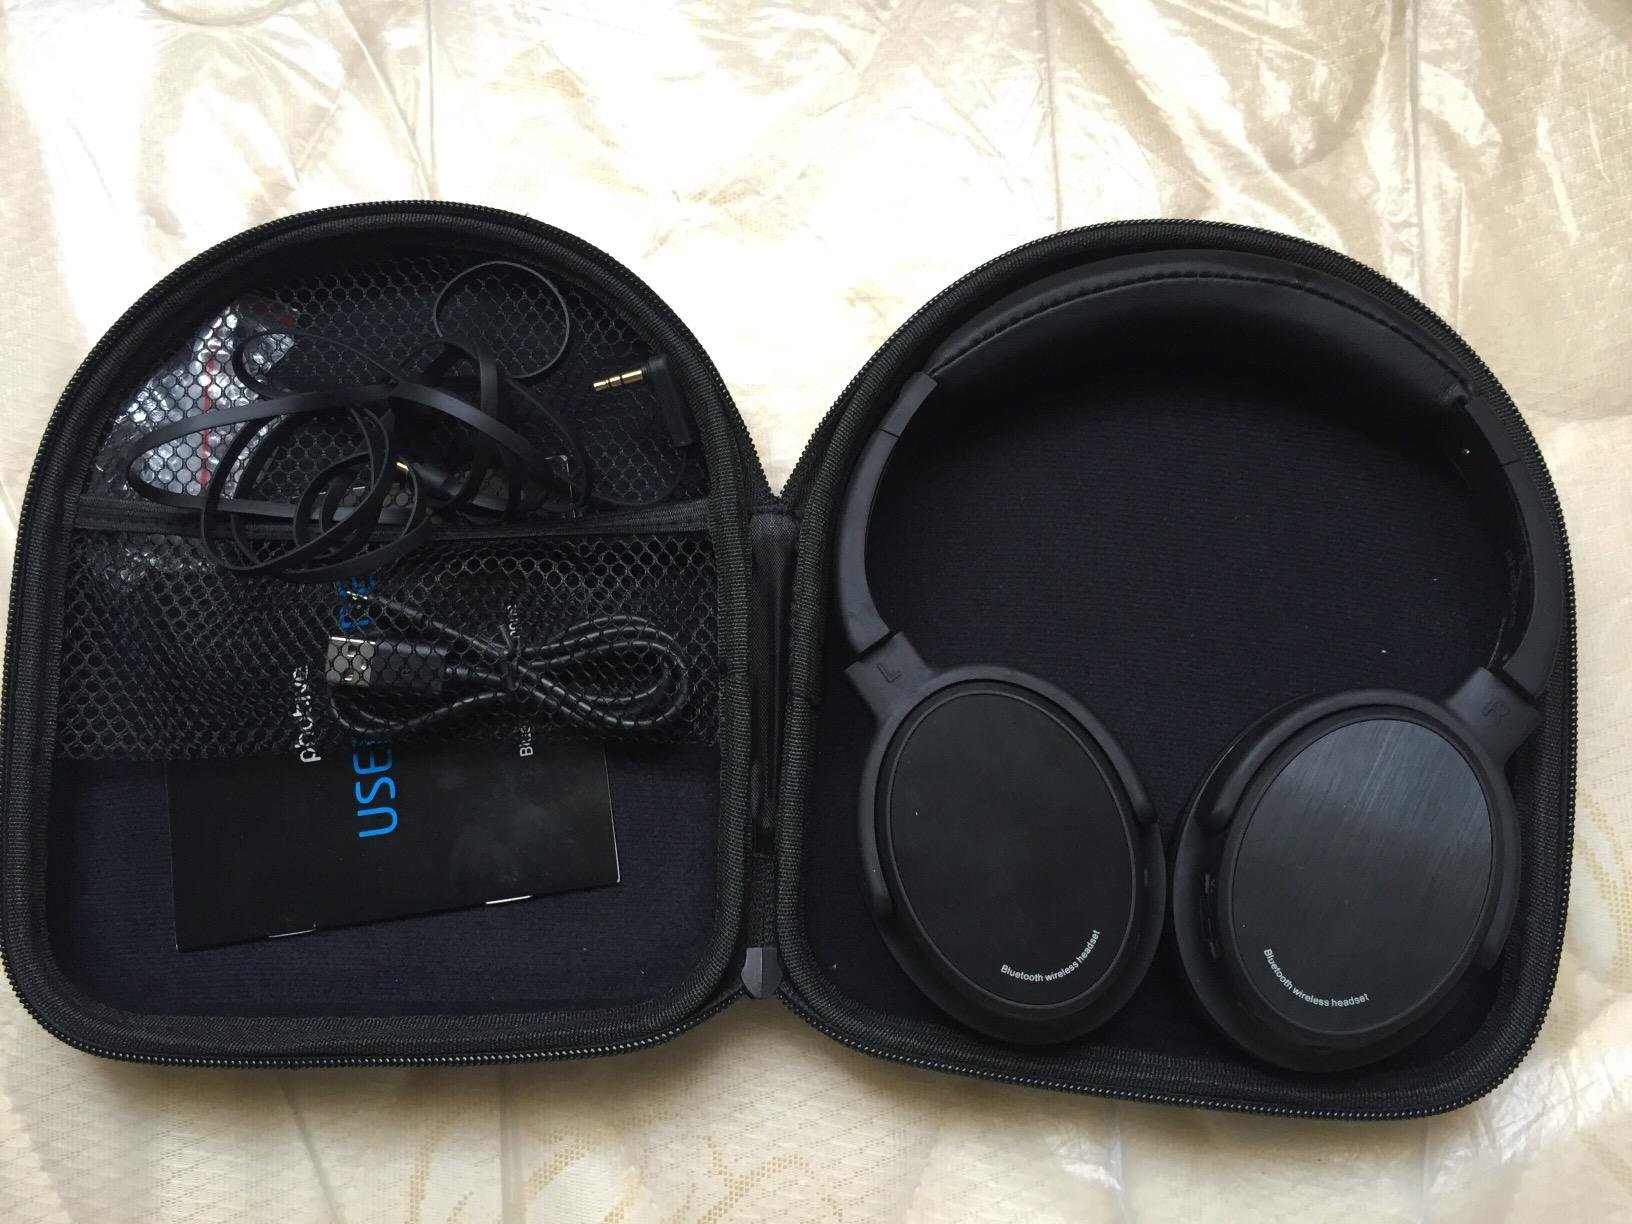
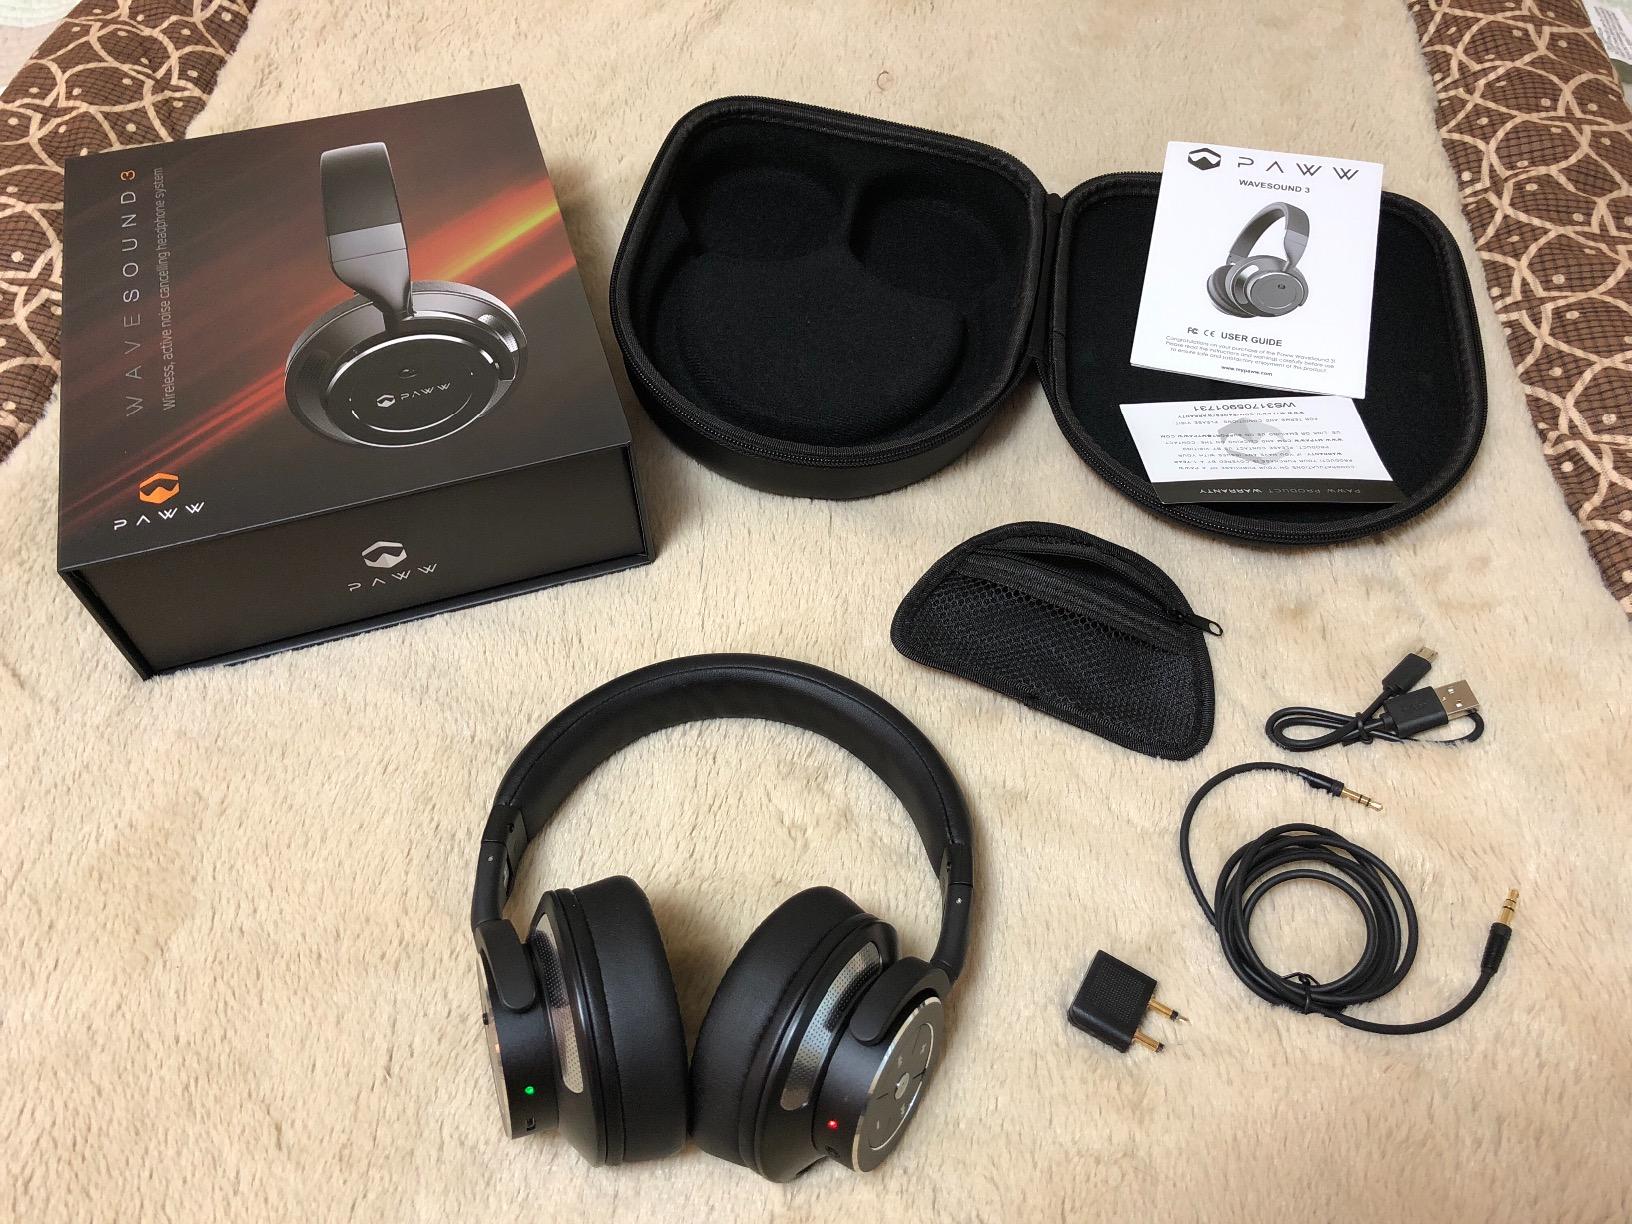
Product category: headphones
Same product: no